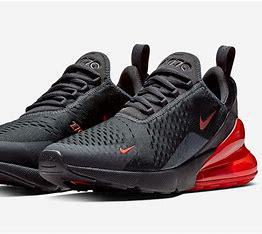
Brand: Nike
Model: Air Max 270